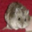
Label: hamster